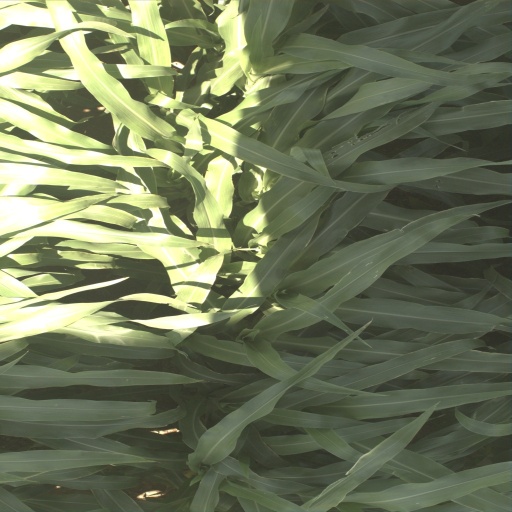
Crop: sorghum